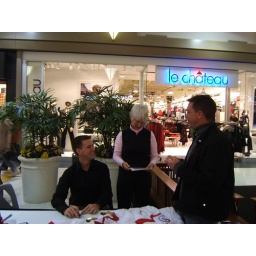
Golden Brad Gushue stops in Cambridge Ontario to sign books and meet fans.